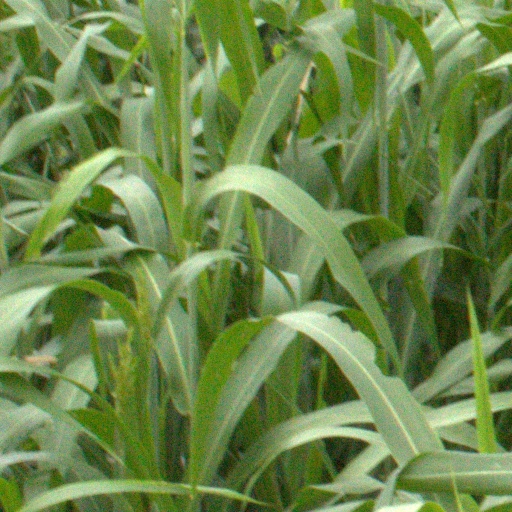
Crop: sorghum